Friedrich Sorge

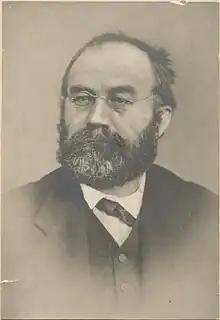
Friedrich Adolph Sorge

Friedrich Adolph Sorge (9 November 1828 – 26 October 1906) was a German communist political leader who emigrated to the United States, where he played an important role in the labor movement, including the foundation of the Socialist Labor Party of America.